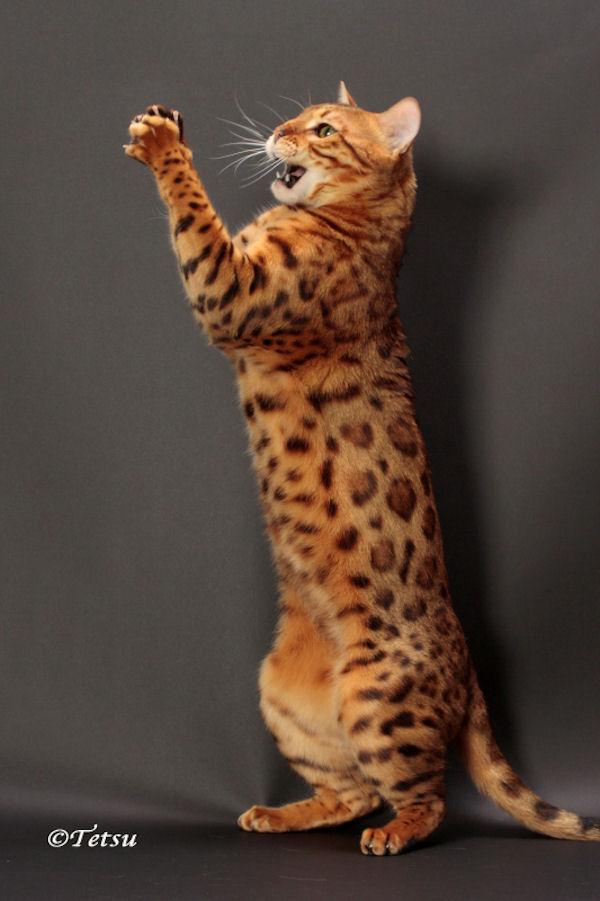
Breed: Bengal